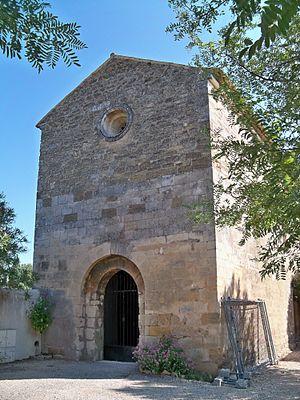
Chapelle Saint-Torquat, hameau Saint-Turquoit, Suze-la-Rousse (Drôme, France).
Cet article recense les monuments historiques de la Drôme, en France.
Suze-la-Rousse est une commune française située dans le département de la Drôme, en région Auvergne-Rhône-Alpes.
Saint Torquat fut le 5ᵉ évêque de Saint-Paul-Trois-Châteaux, dans le Tricastin, en Dauphiné du Sud ou Drôme provençale, au IVe siècle. Fête le 1er février ou le 31 janvier.